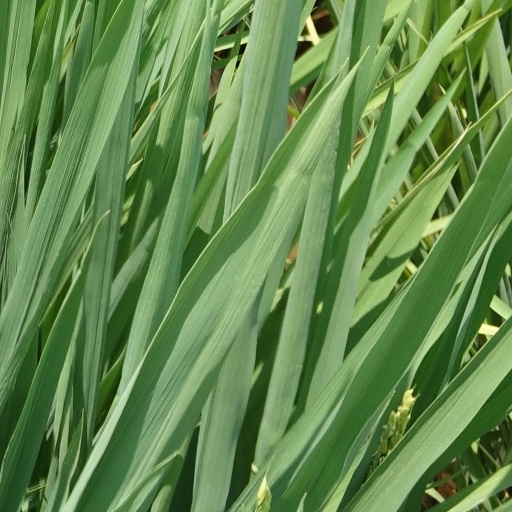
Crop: rice